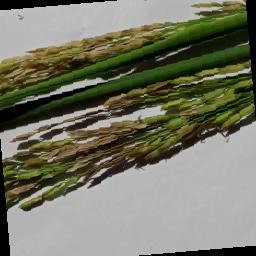
Label: Rice___Neck_Blast